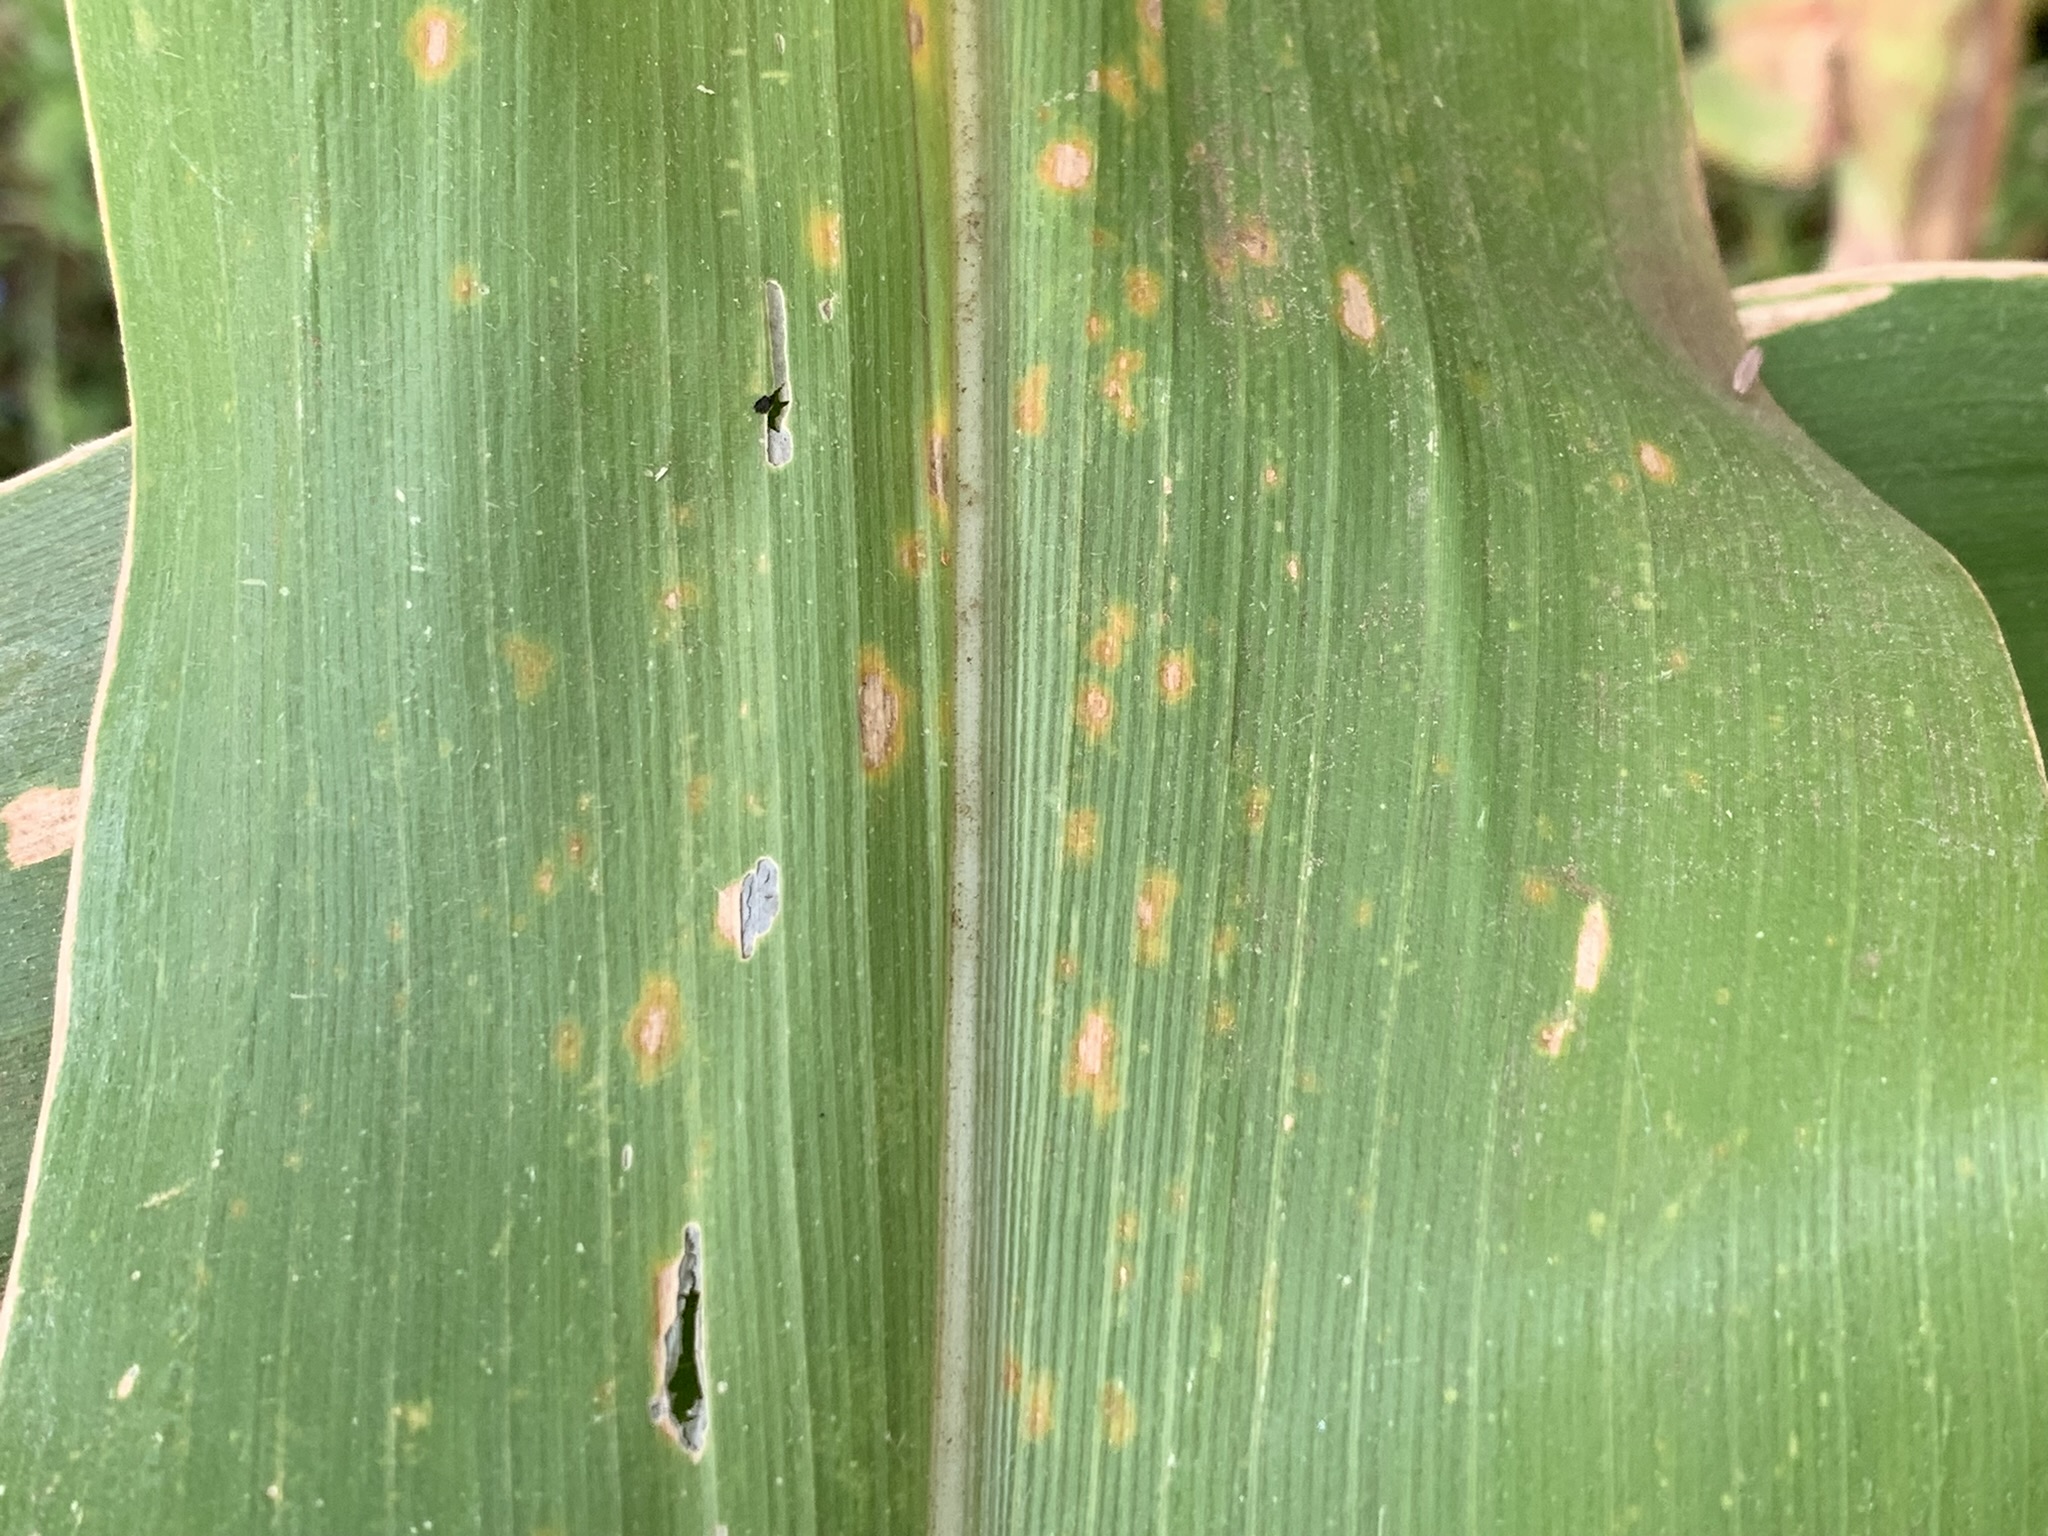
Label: MLN